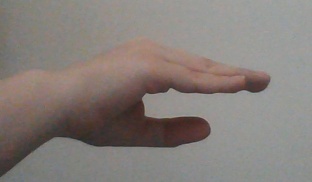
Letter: jeem